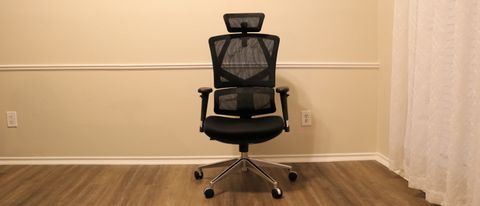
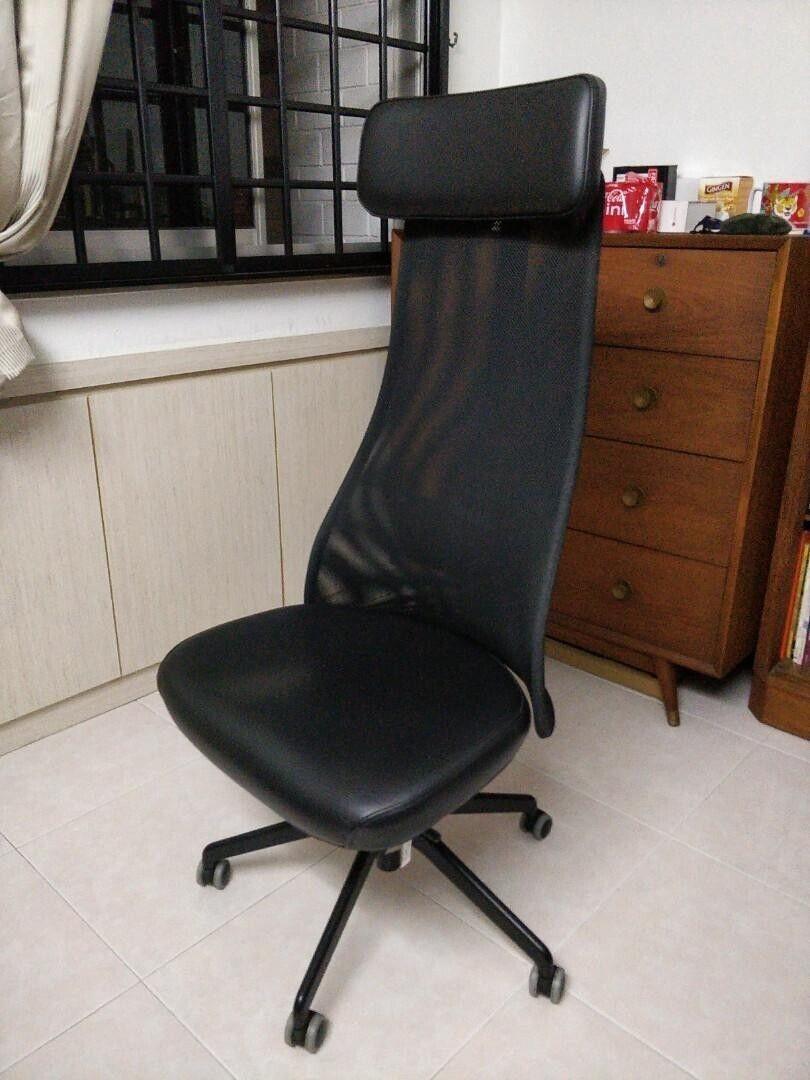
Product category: items_chair
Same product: no